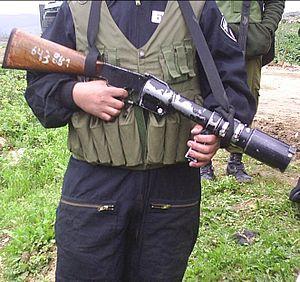
Le Federal Riot Gun est une arme anti-émeute américaine construite par l'entreprise Federal Laboratories. Elle est conçue pour lancer des munitions non-létales telles des projectiles en caoutchouc ou du gaz lacrymogène de calibre 37 et 38 mm. Lancés à une vitesse relativement faible, les projectiles en caoutchouc sont destinés à déstabiliser ou étourdir les émeutiers sans causer de blessures sérieuses.